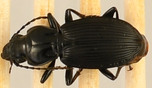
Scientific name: Pterostichus lachrymosus
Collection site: Mountain Lake Biological Station NEON (MLBS), plot MLBS_009